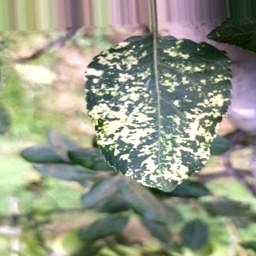
Label: Apple_Mosaic